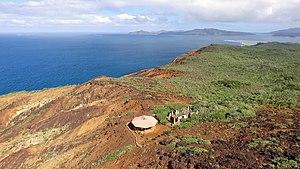
Le cap n’dua vestige de l’ Ancienne poste de nouvelle Calédonie
Yaté est une commune française de Nouvelle-Calédonie située au sud de l'île, à 80 km de Nouméa, petite par la population, mais grande par la superficie. Le territoire de la commune de Yaté, qui comprend aussi Goro, se caractérise par la beauté sauvage et souvent rouge de ses paysages, par sa richesse écologique, protégée au sein de nombreuses réserves et d'un parc provincial, par l'abondance de rivières et de retenues d'eau malgré une apparente aridité. C'est le paradis de la randonnée pédestre et de l'excursion en véhicule tout-terrain. Le village même de Yaté est un petit village traditionnel à l'abri de la baie de Waho, sur le littoral oriental.